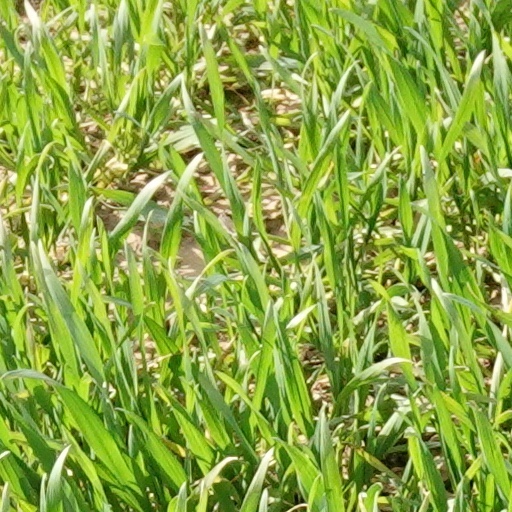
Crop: wheat